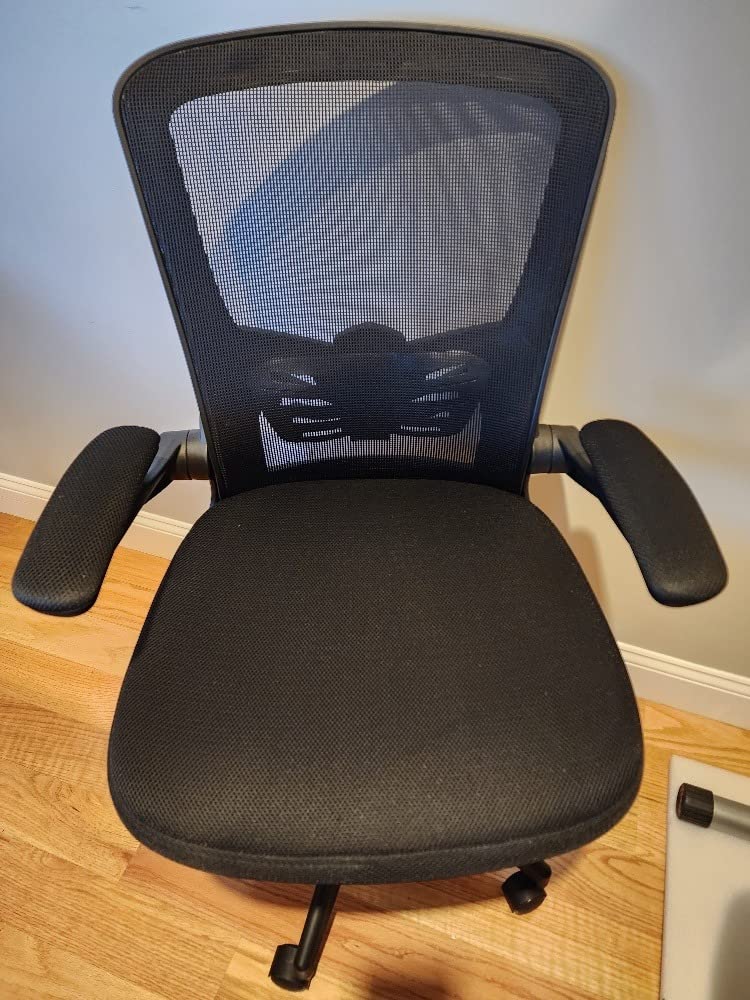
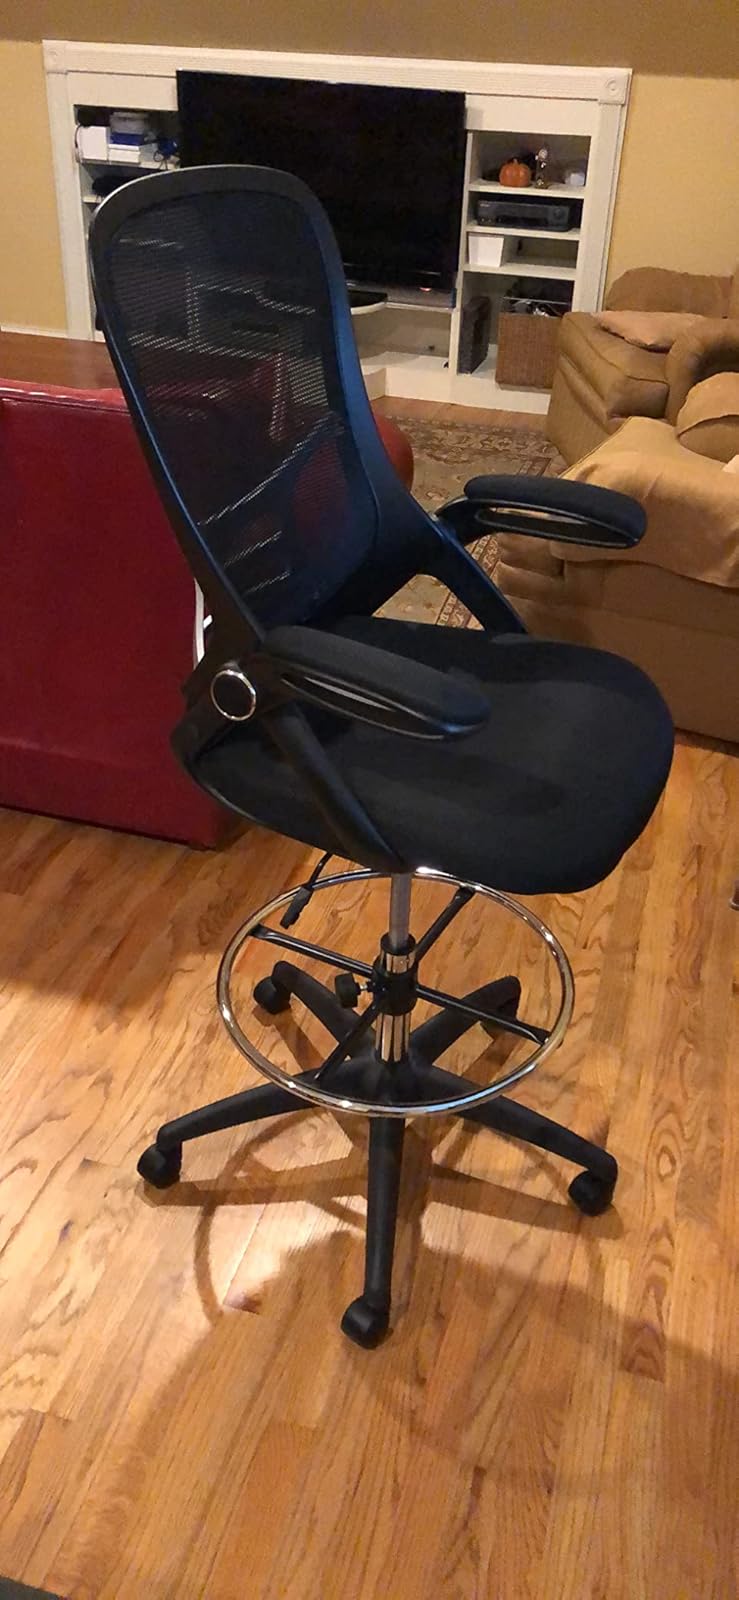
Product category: items_chair
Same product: no